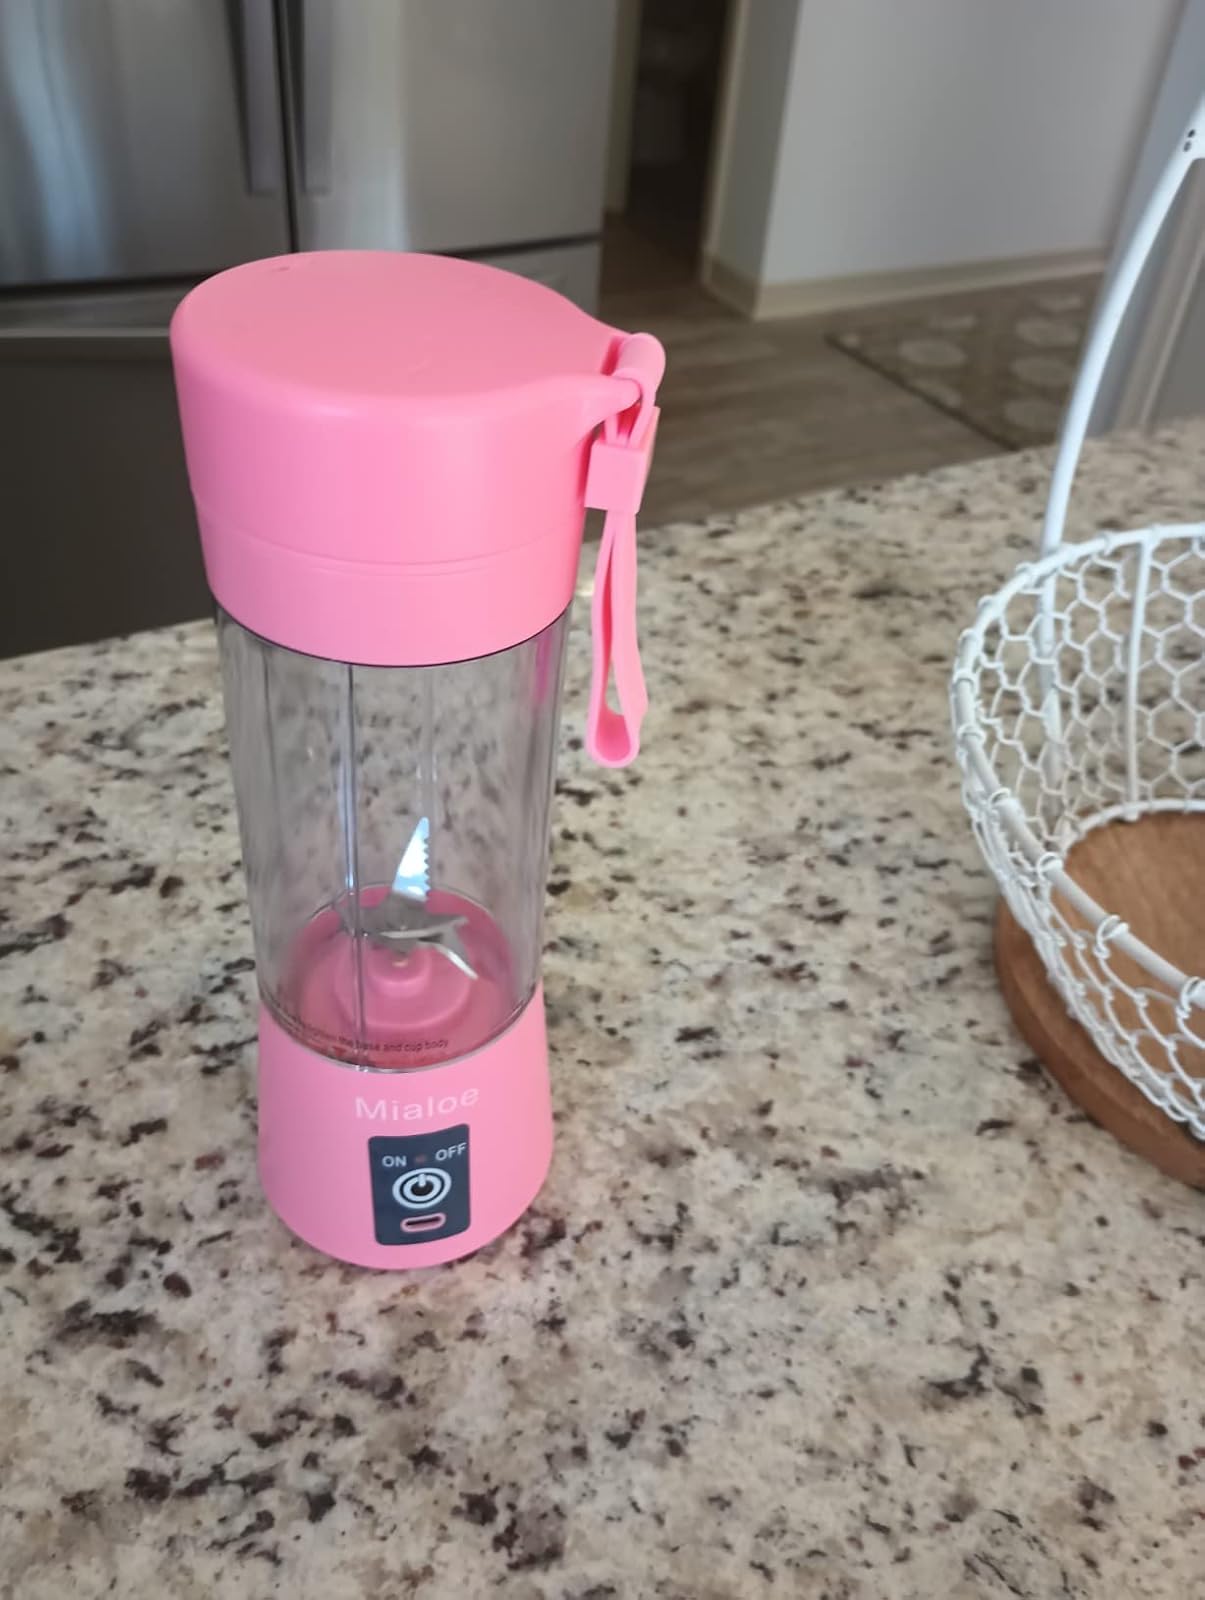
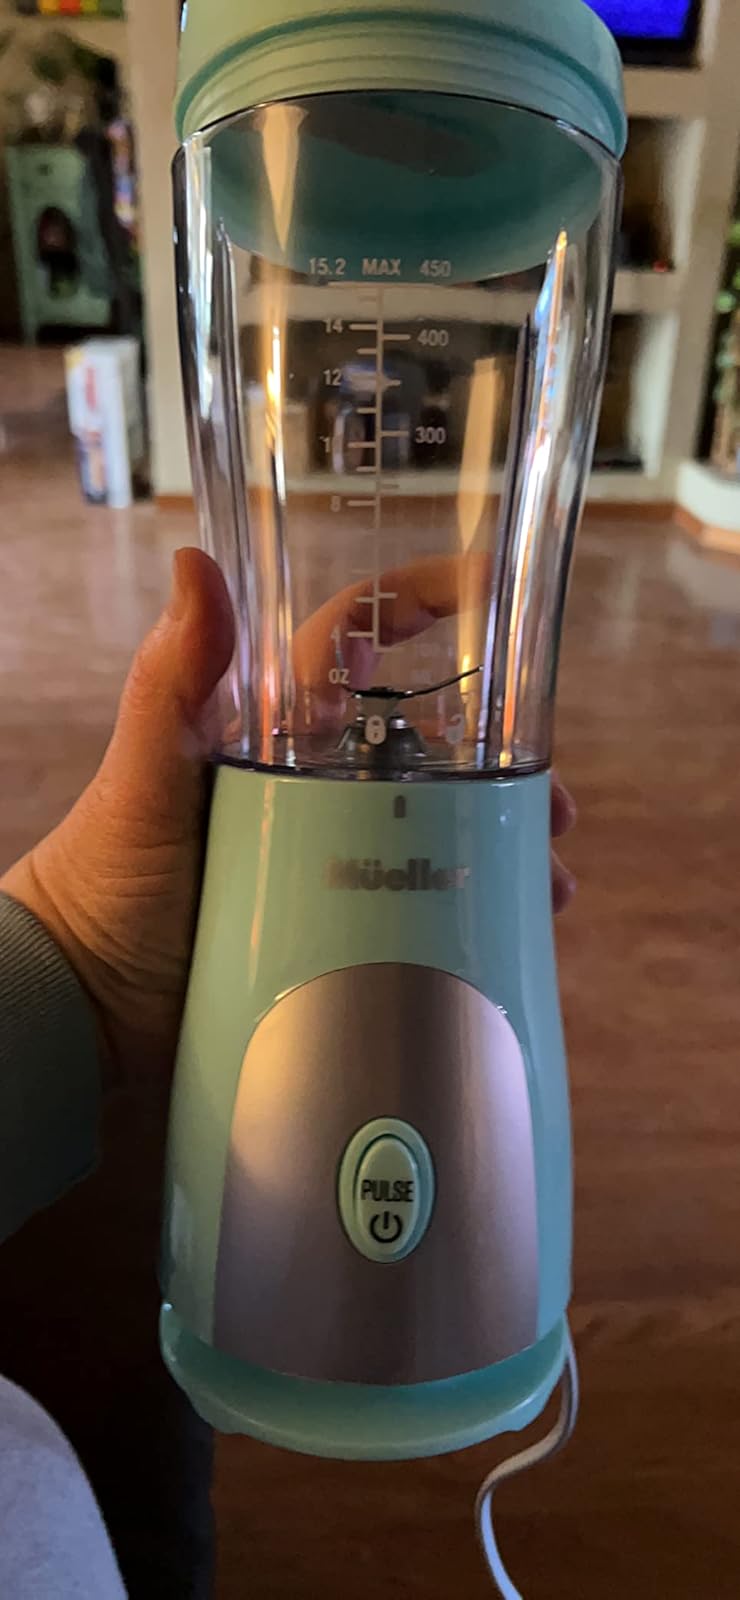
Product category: items_blender
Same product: no